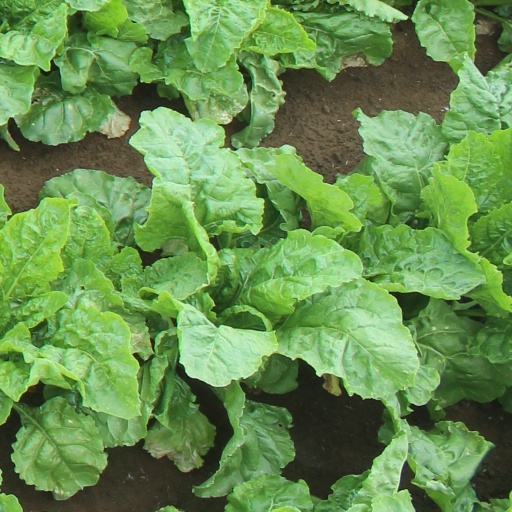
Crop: sugar beet